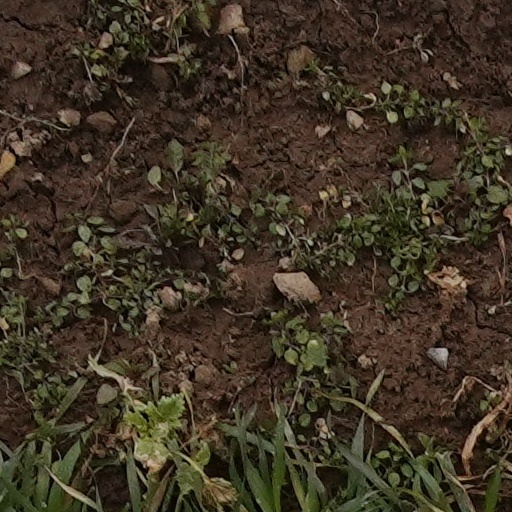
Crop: wheat